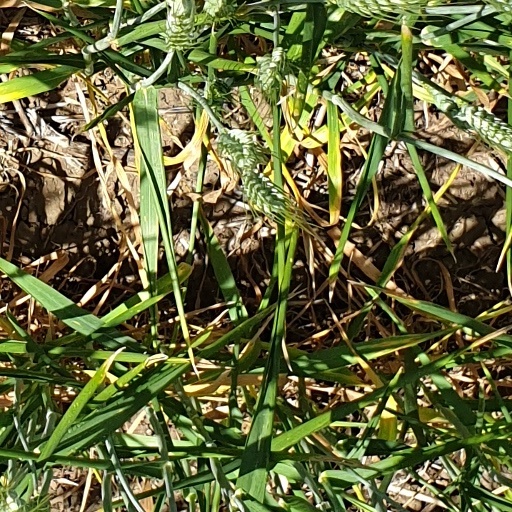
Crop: wheat